Hilda Stewart Reid

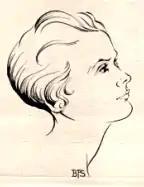
Hilda Reid in 1928

Hilda Stewart Reid (30 November 1898 – 24 April 1982) was an English novelist and historian. Her four novels, published between 1928 and 1939, are "Phillida", "Two Soldiers and a Lady", "Emily", and "Ashley Hamel".